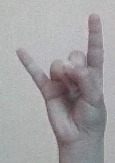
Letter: la